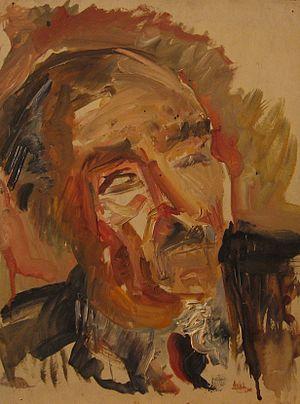
Portrait de Pierre-Jean Jouve
Pierre Jean Jouve est un poète, romancier et critique français né à Arras le 11 octobre 1887 et mort à Paris le 8 janvier 1976.